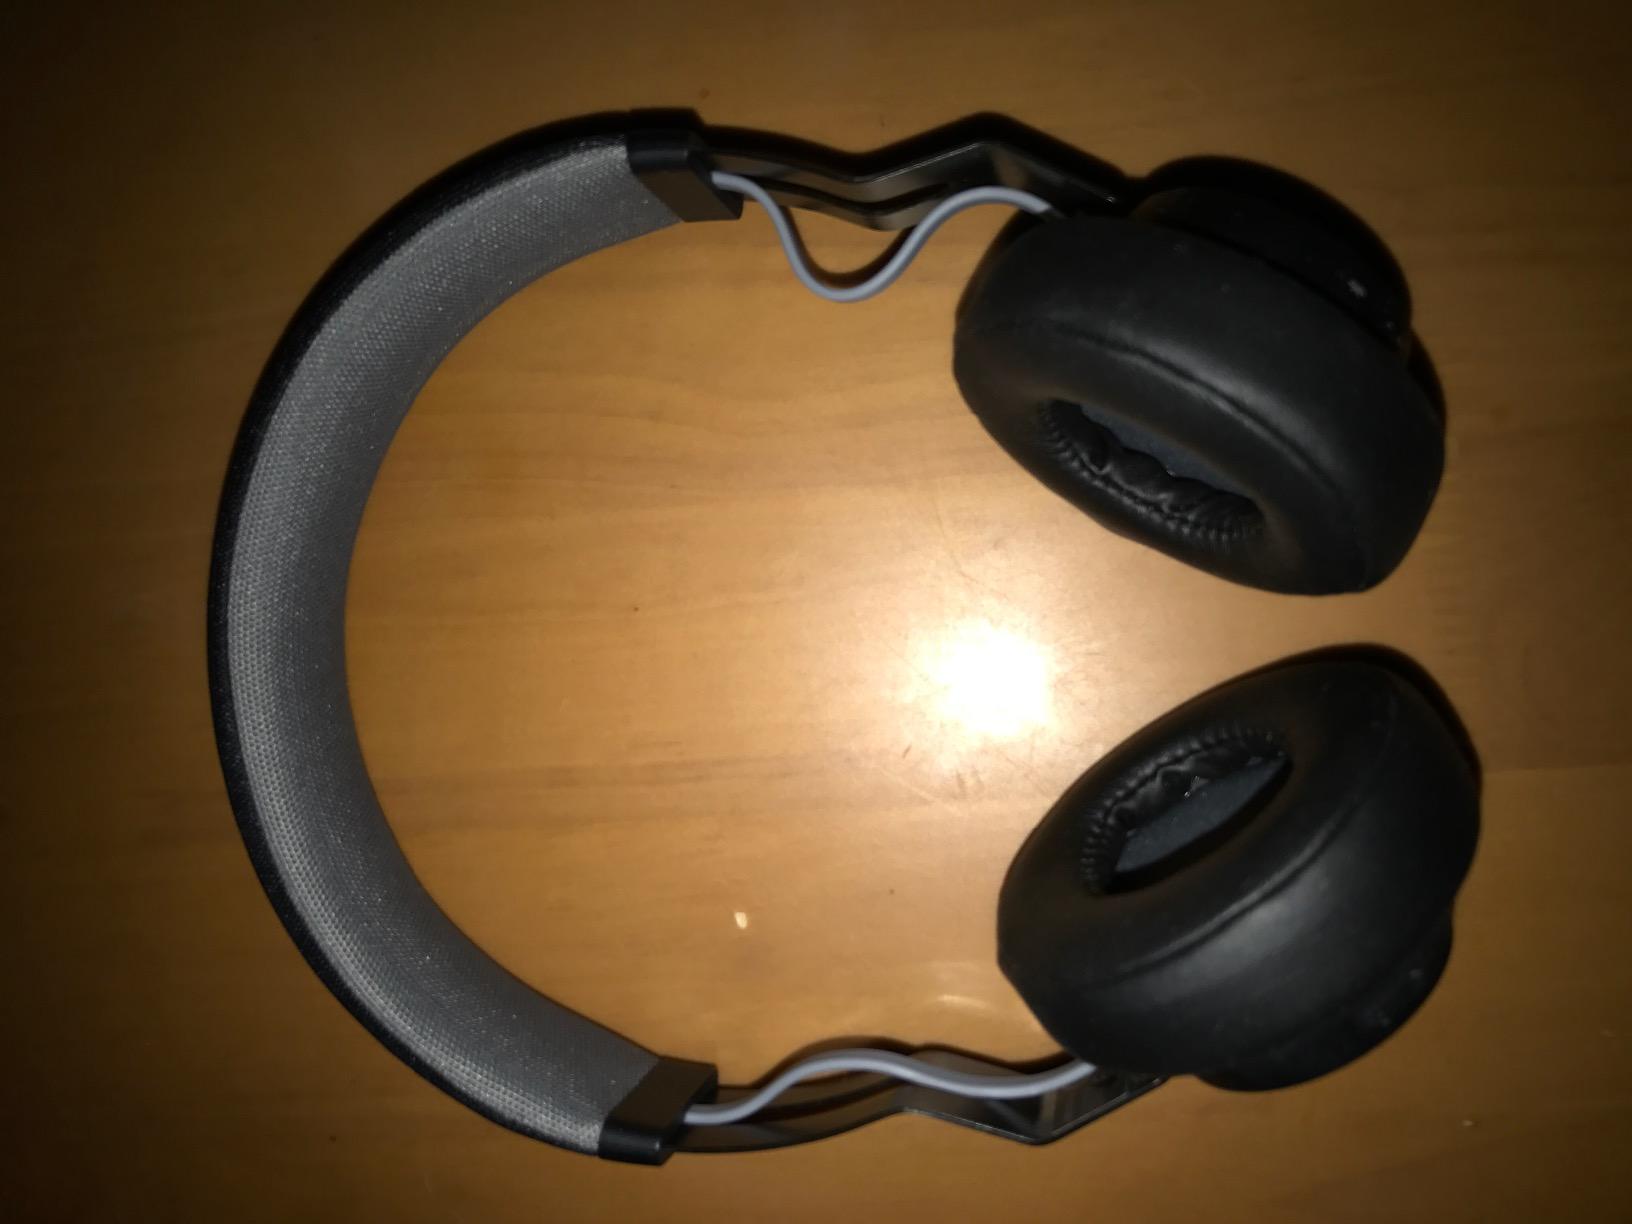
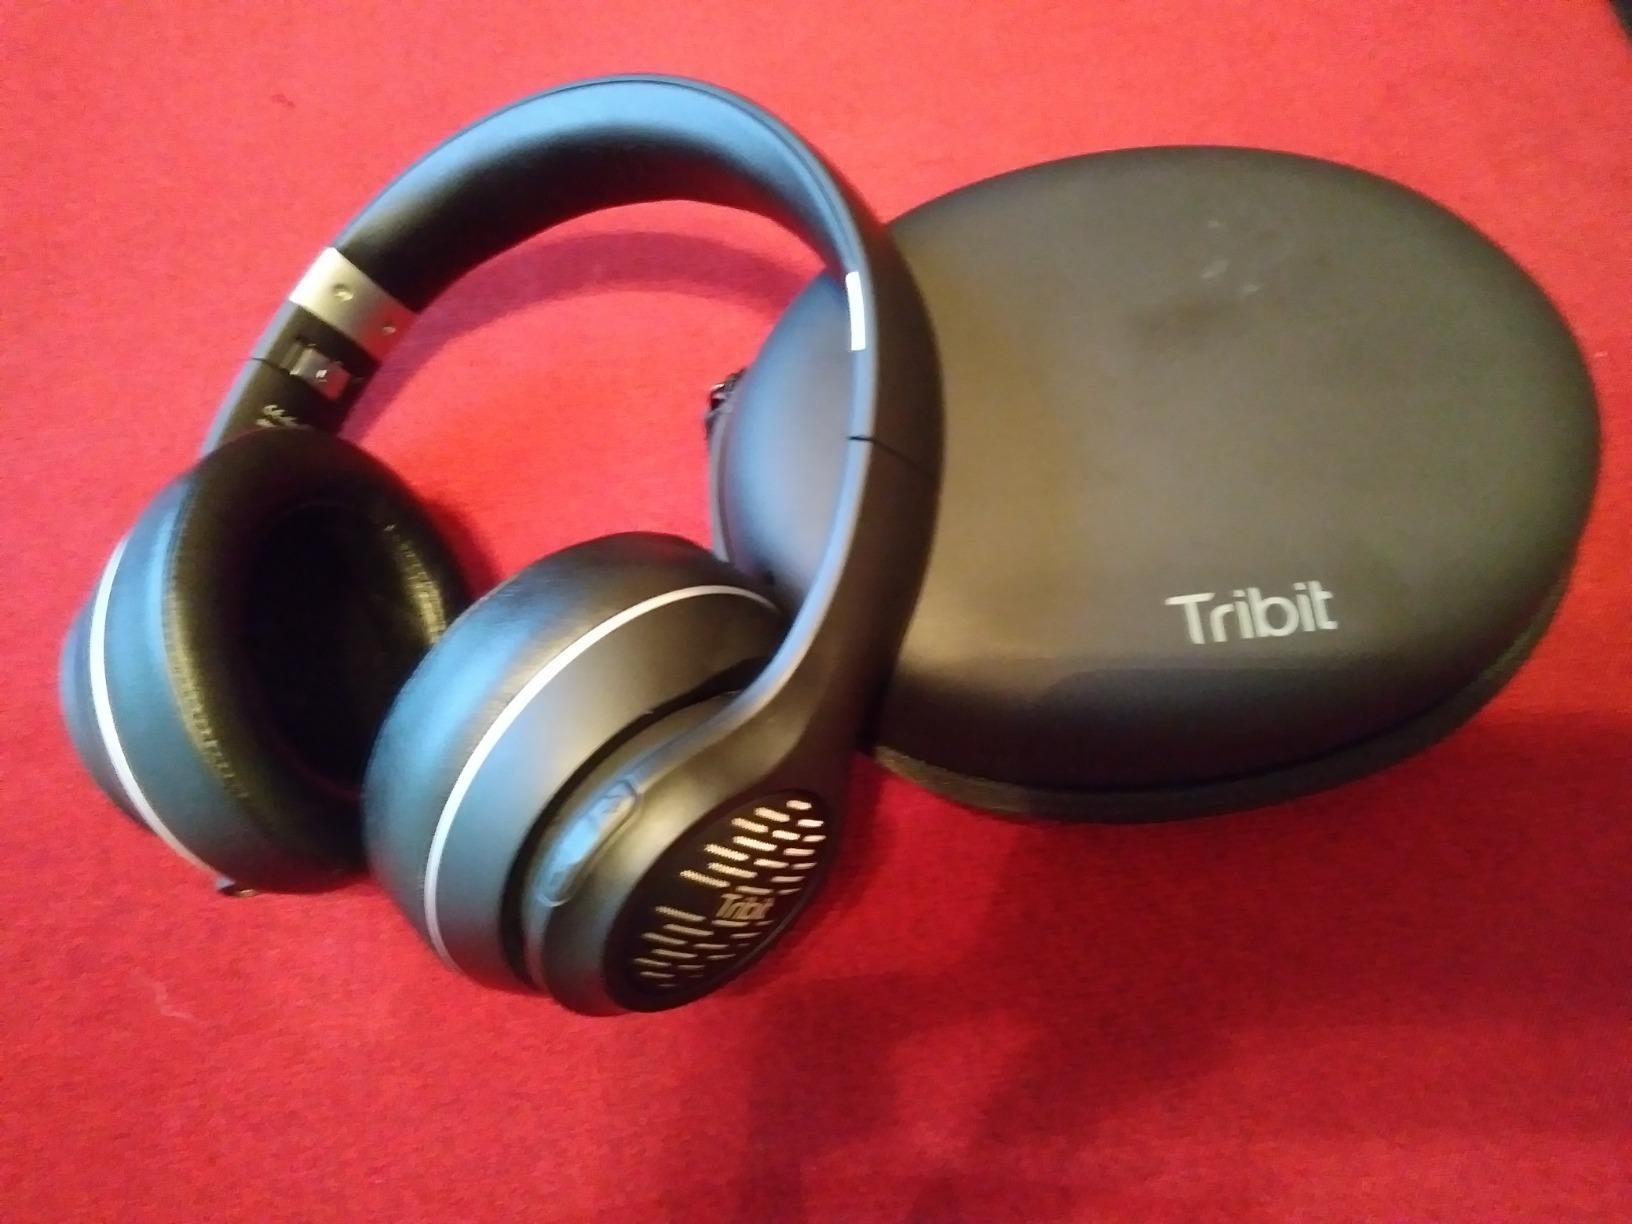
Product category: headphones
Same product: no